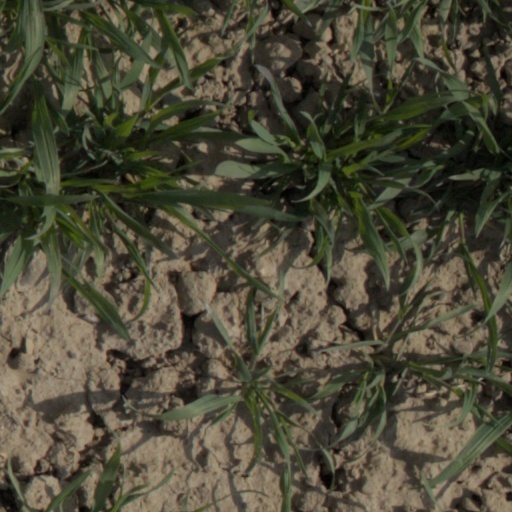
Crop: wheat